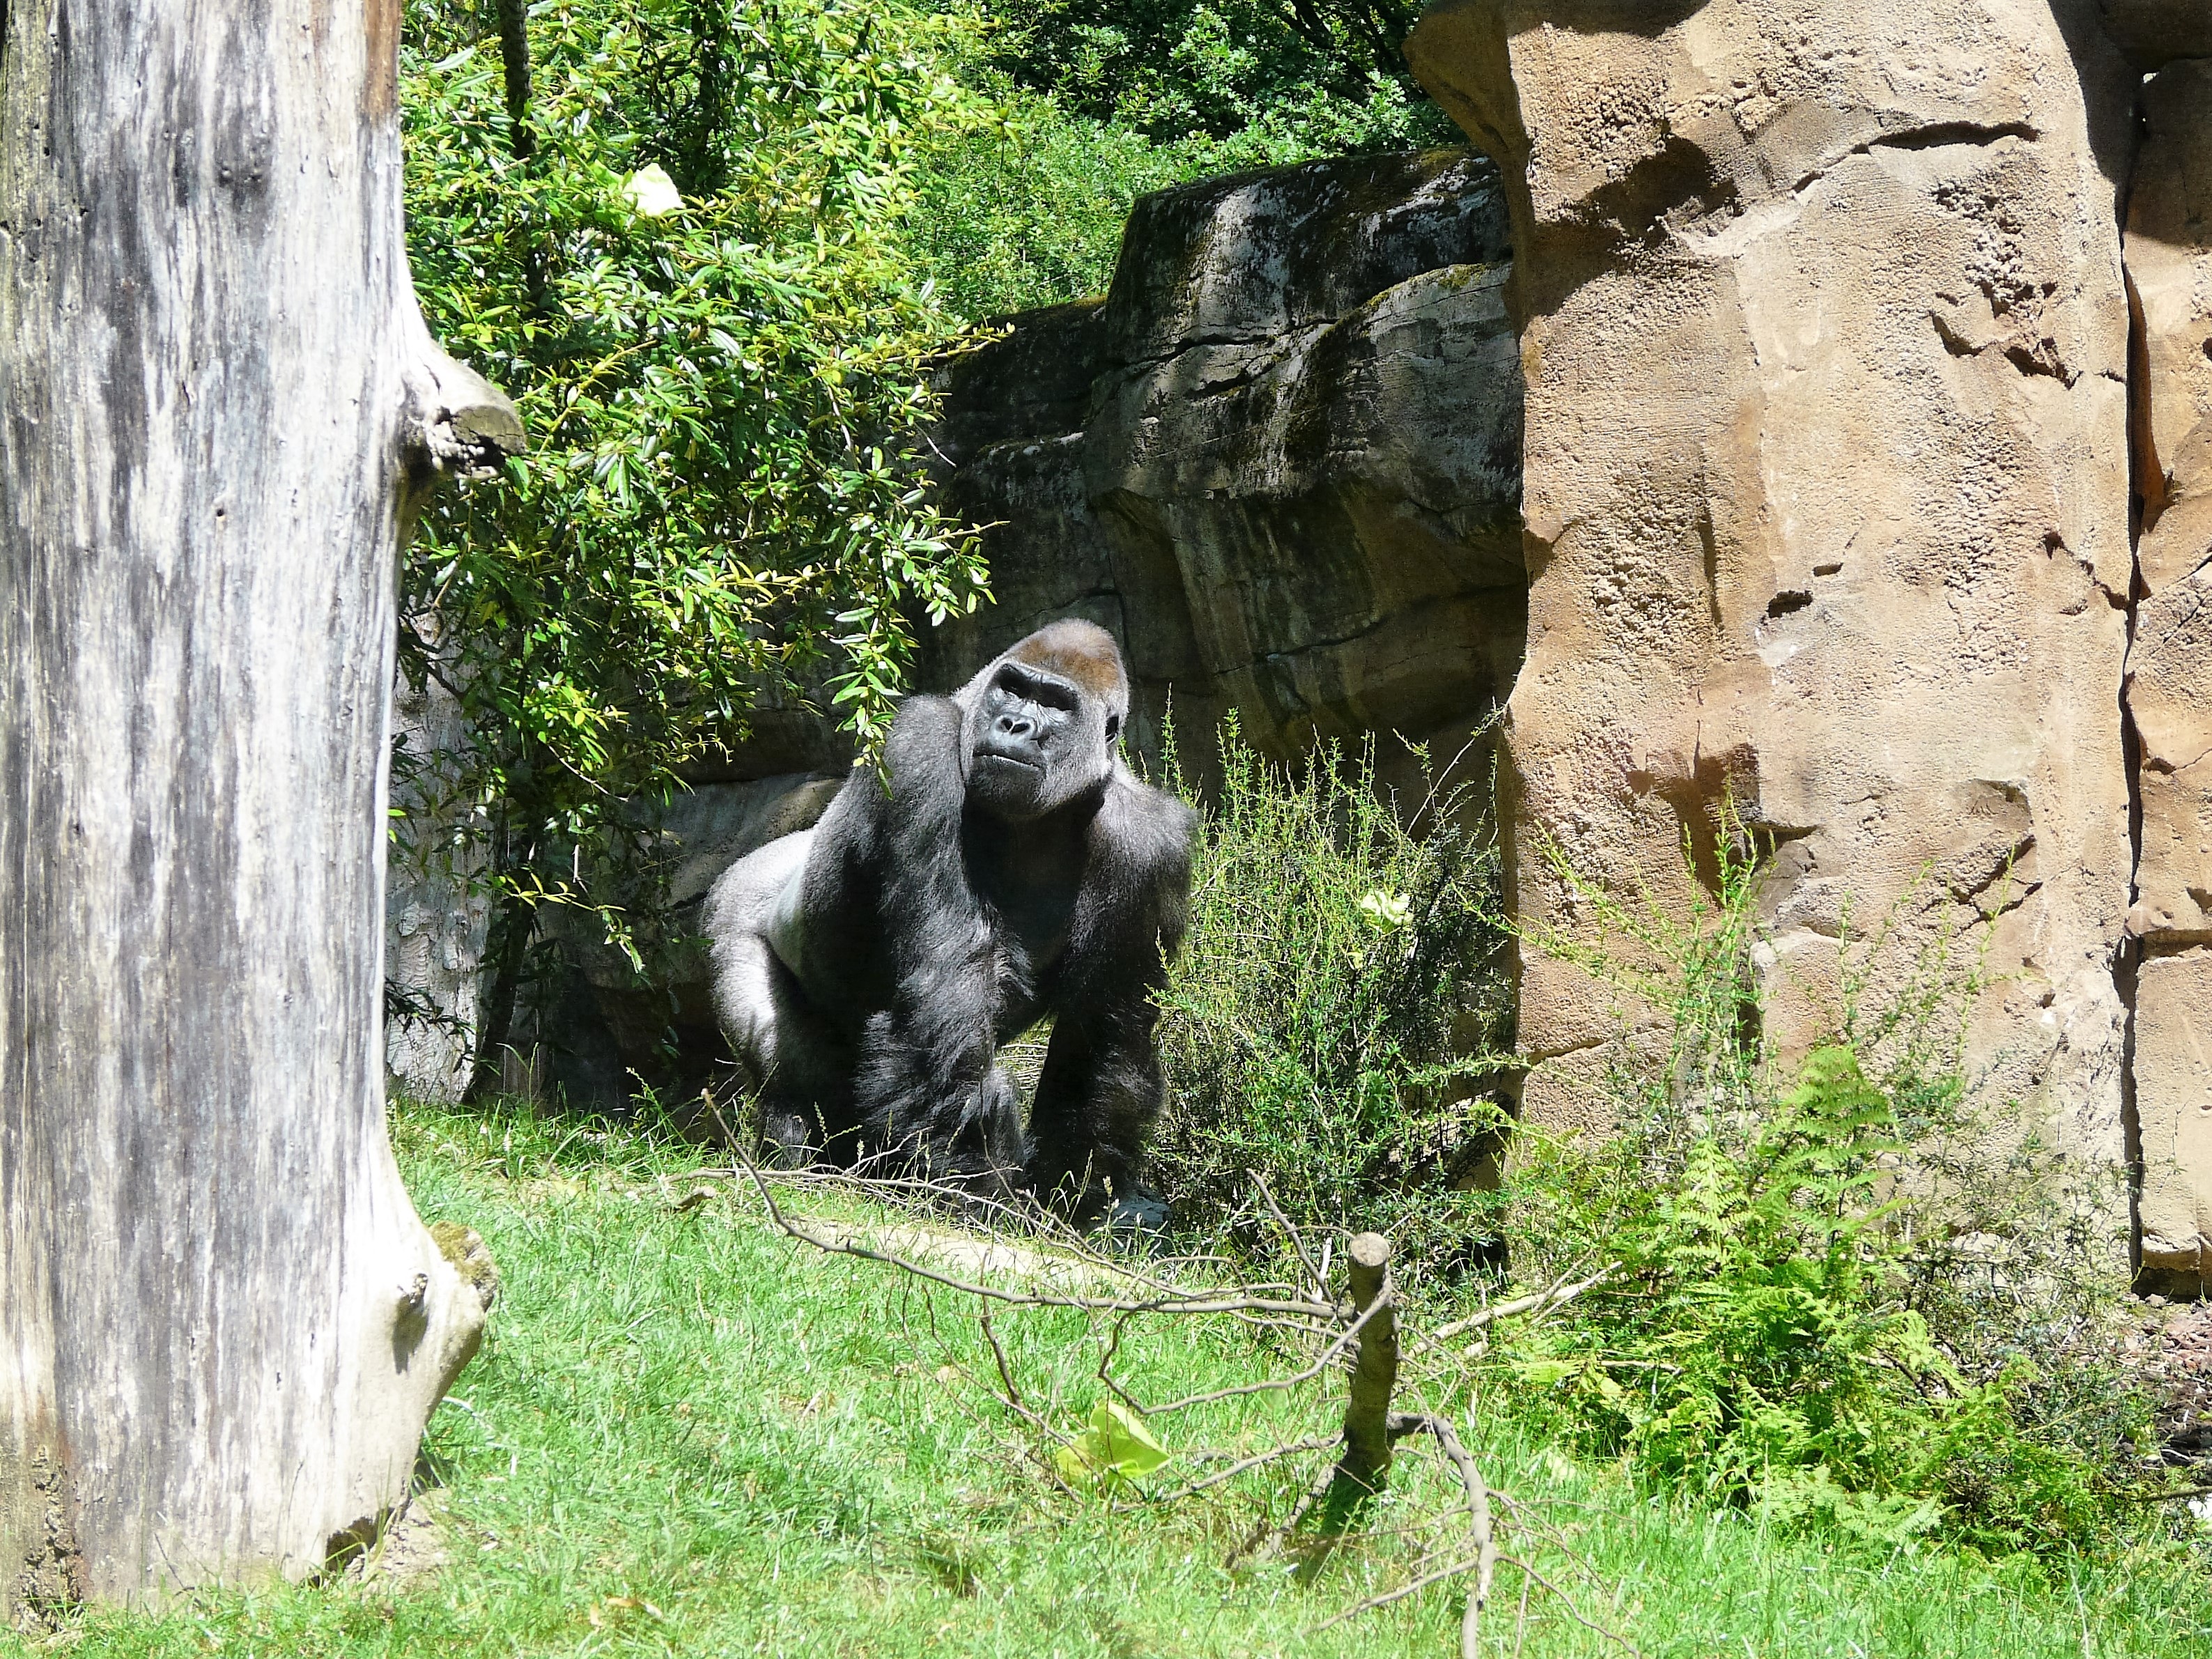
animal, recreation, wildlife, zoo, mammal, fauna, primate, gorilla, chimpanzee, ape, outdoor recreation, great ape